Alte Messe Leipzig

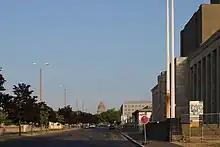
Street of 18 October with Achilleion, Shopping centre, Building of the German Central Bank und Monument of the Battle of Nations

In 1913 an International Architecture Exhibition (Internationale Bauausstellung), opened in Leipzig in the presence of the last King of Saxony. For this, a new exhibition site was created behind the Thonberg manor on what had been farmland. This exhibition was followed in 1914 by an International Exhibition for Book Manufacturing and Art Work (Internationale Ausstellung für Buchgewerbe und Graphik, or Bugra) with 2.3 million visitors. In 1920, in three of the exhibition halls was held the Technical Trade and Construction Fair, which had taken place elsewhere in Leipzig from 1918. The economic development of the 1920s led to an enormous extension by the erection of further exhibition halls on the site. In 1928, there were 17 exhibition halls and several smaller structures with a total of 130,000 m (1,400,000 sq ft) of exhibition space. In 1930, the International Fur Trade Exhibition (Internationale Pelzfach-Ausstellung) brought another heyday.